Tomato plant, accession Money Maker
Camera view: tilt-top (135 deg); turntable rotation: 180 degrees
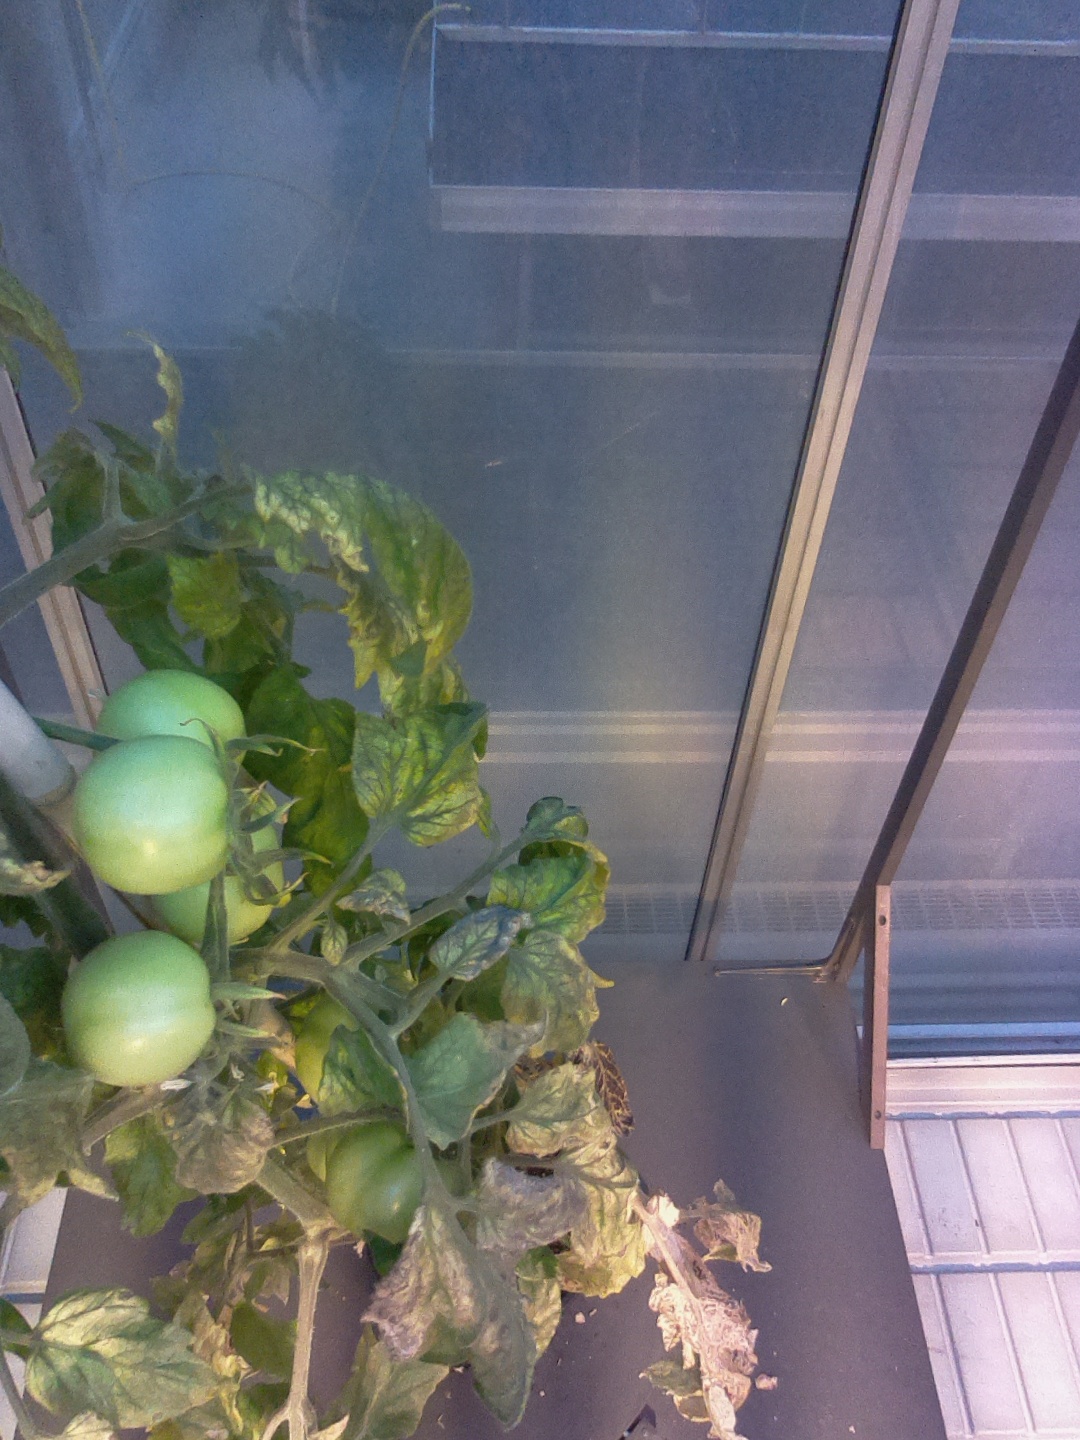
BBCH growth stage 79: 90% -100% of final fruit size